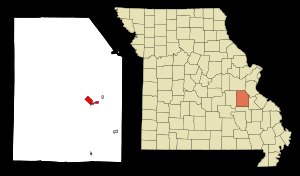
Potosi (Missouri)
Potosis beliggenhed i Missouri
Potosi er en amerikansk by i Washington County, i staten Missouri. I 2000 havde byen et indbyggertal på 2.698.